Quebec Nordiques

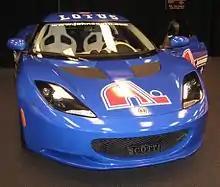
Quebec Nordiques' logo on a Lotus Evora at the 2011 Montreal International Auto Show.

For the 1994–95 season, Marc Crawford was hired as the new head coach, and Forsberg was deemed ready to finally join the team, but first there was the problem of a lockout. In the shortened 48-game season, the Nordiques finished with the best record in the Eastern Conference. However, the team faltered in the 1995 playoffs and was eliminated in the first round by the defending Stanley Cup champion New York Rangers in six games.